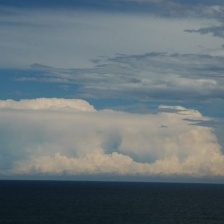
Cloud type: Cumulonimbus